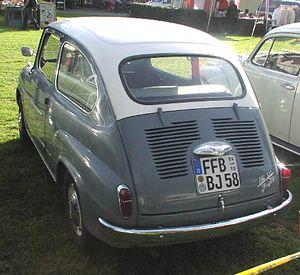
Fiat-NSU était une marque d'automobiles commercialisée par NSU à partir de 1922, puis par Fiat à partir de 1929 suite de la faillite de NSU et de son rachat par Fiat.